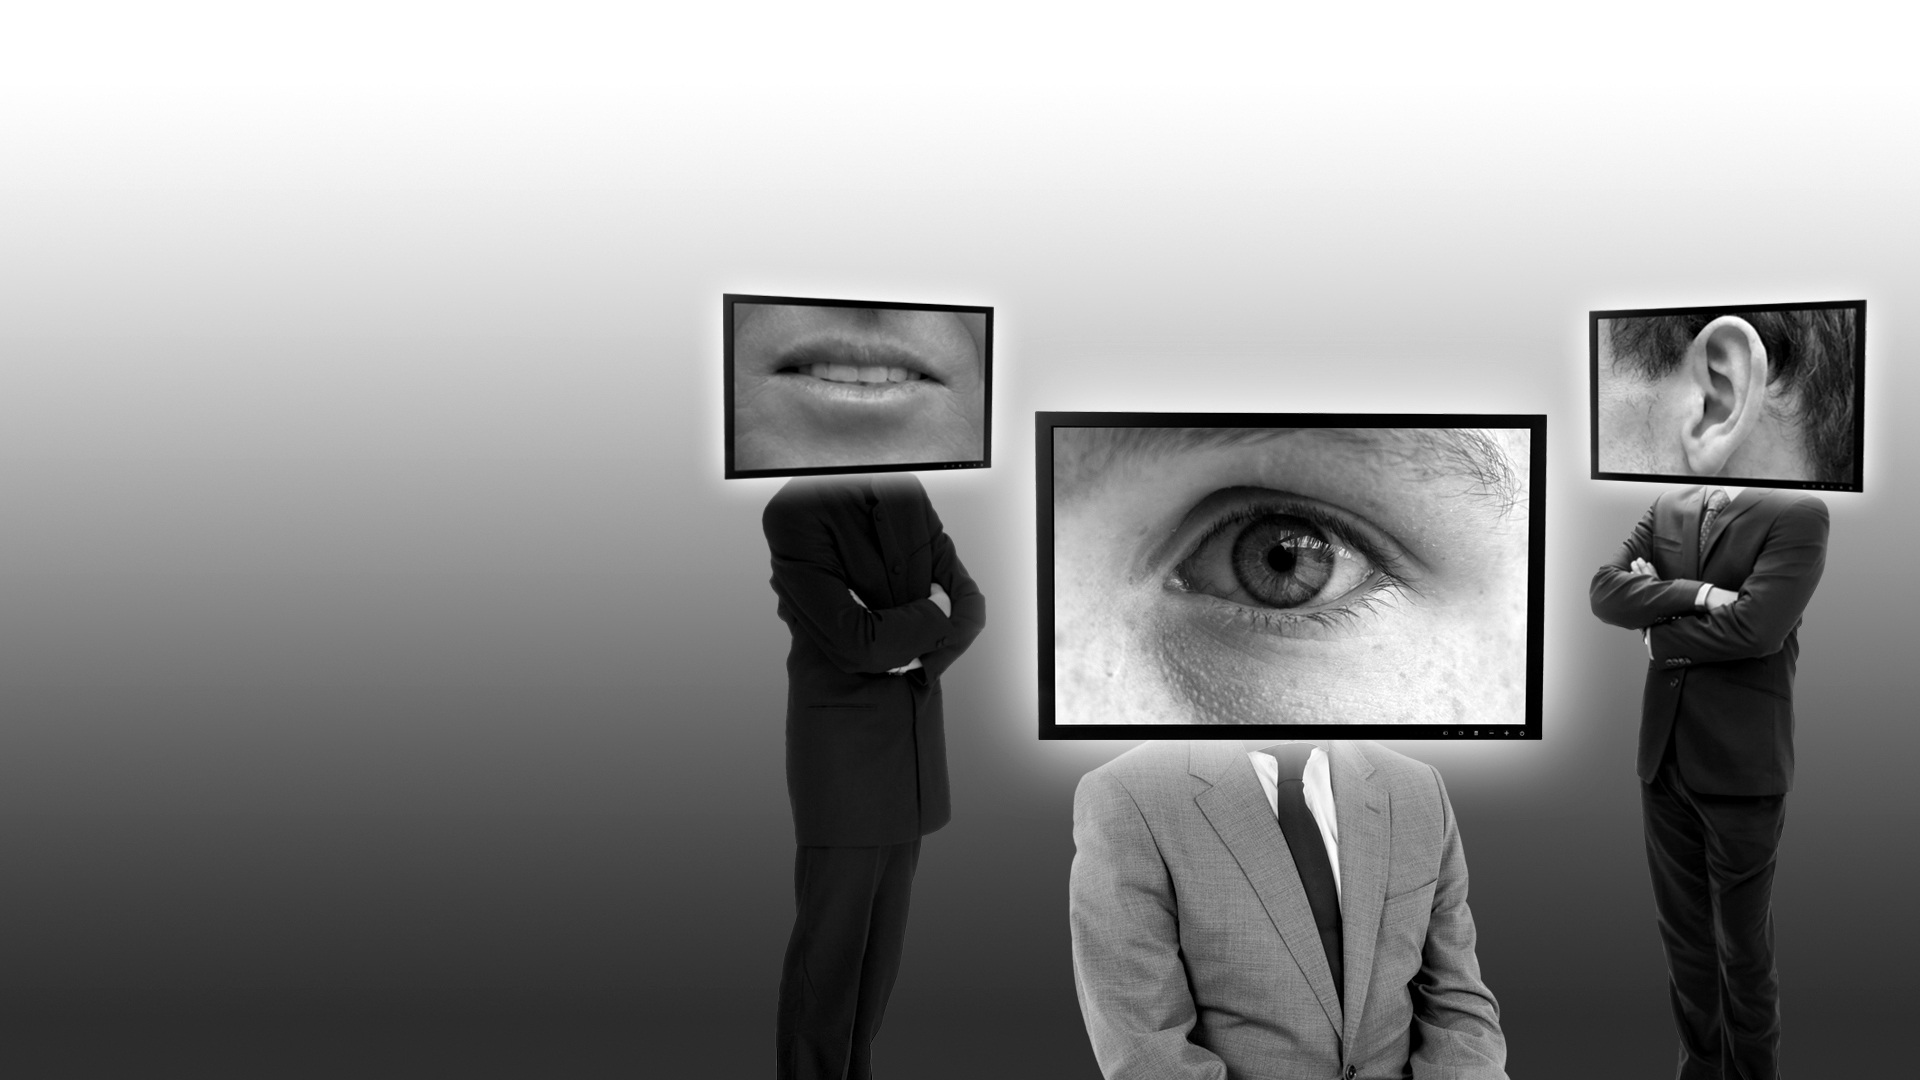
mac, screen, suit, black and white, photography, desktop, black, ear, monochrome, mouth, monitor, brand, background image, background, eye, motif, spy, nsa, pc, observation, desktop background, screen background, espionage, monochrome photography